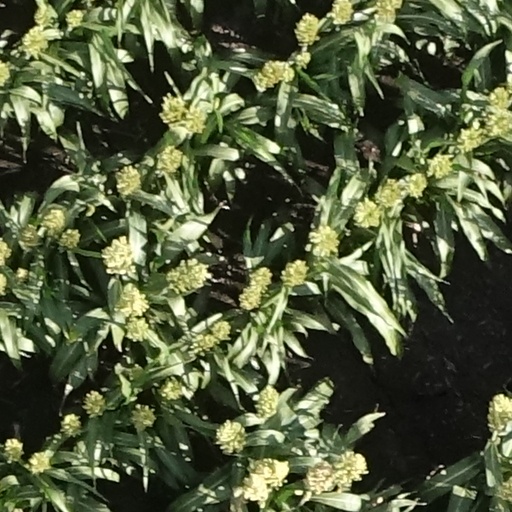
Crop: sorghum